Elizabeth Hurdon

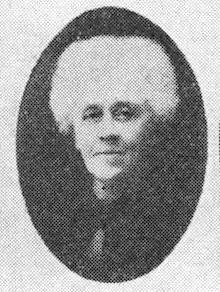

Elizabeth Hurdon (28 January 1868 – 29 January 1941) was a British gynecologist and pathologist, considered the first gynecological pathologist.